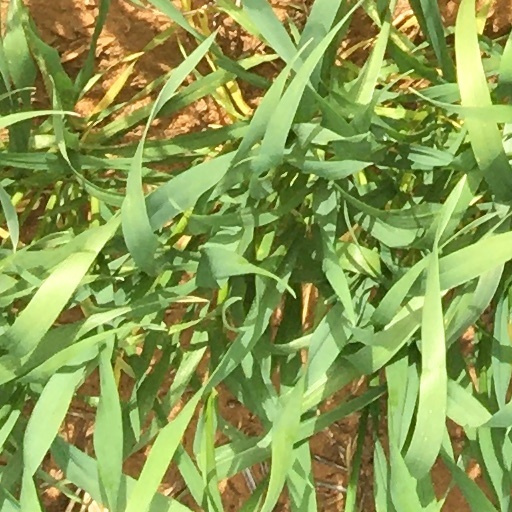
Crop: wheat